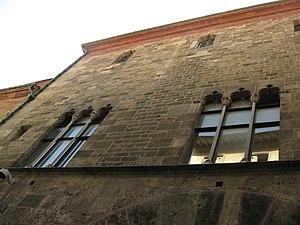
L'ancien palais de justice de Perpignan et palais de la Députation est un édifice de la commune de Perpignan en Pyrénées-Orientales, dans l'ancienne région du Languedoc-Roussillon.
Ce tableau présente la liste de tous les monuments historiques classés ou inscrits dans la ville de Perpignan, Pyrénées-Orientales, en France.
Cet article recense les monuments historiques français classés en 1886.
La place de la Loge est une place située à Perpignan, chef-lieu des Pyrénées-Orientales.